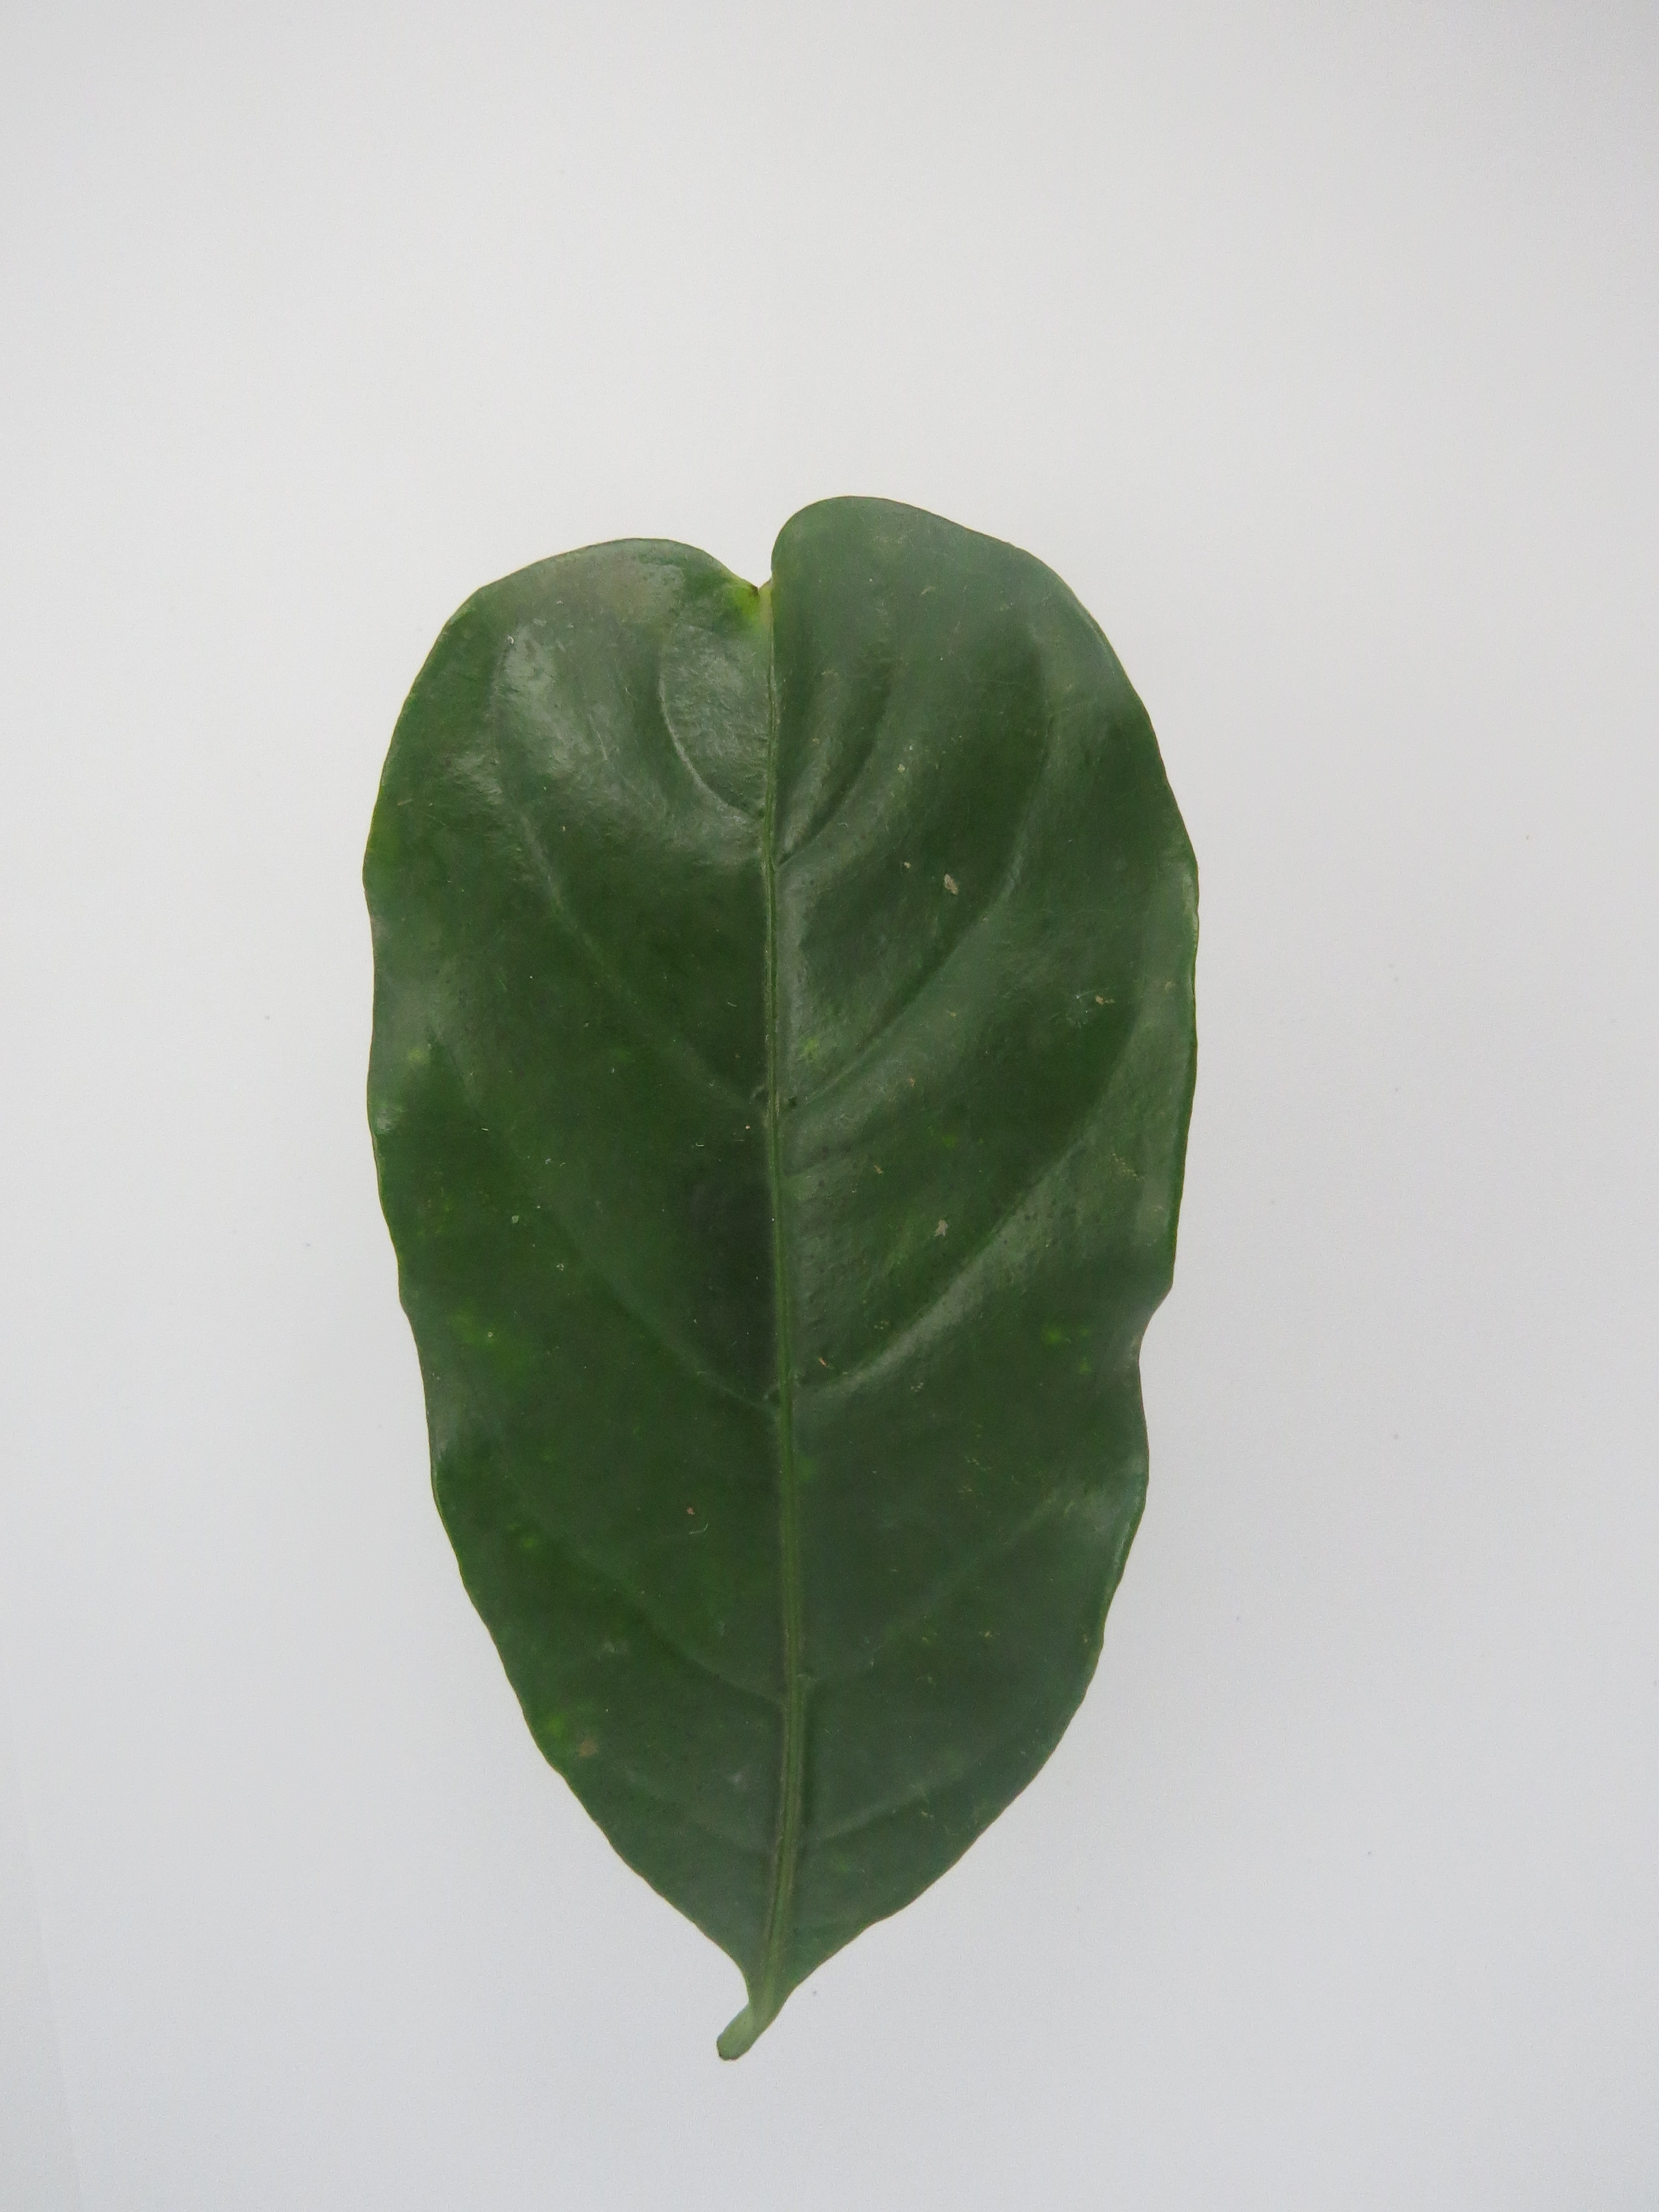
Label: boron-B